Answer in natural language. Which point is closer to the camera taking this photo, point A  or point B? Choose between the following options: A or B
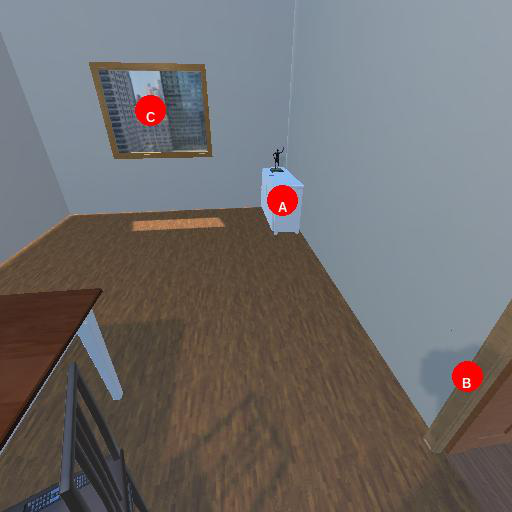
<answer>B</answer>